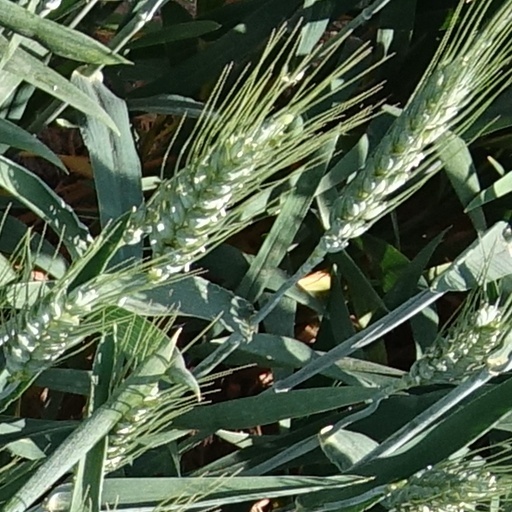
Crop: wheat